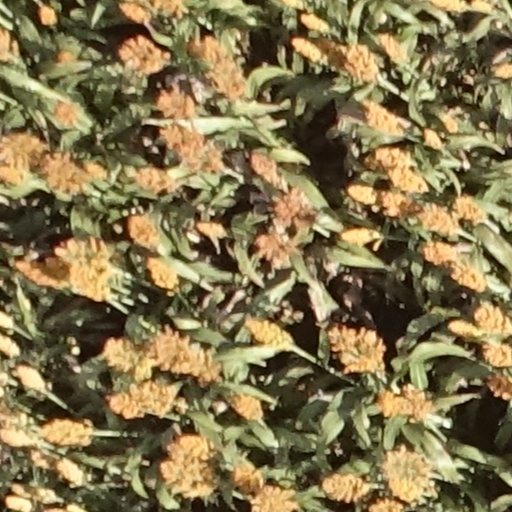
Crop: sorghum